Ahmed Hassan (footballer, born 1975)

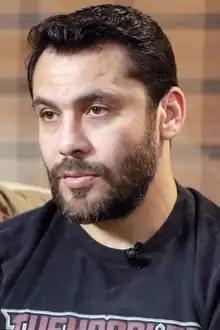
Hassan in 2019

Ahmed Hassan Kamel Hussein (born 2 May 1975) is an Egyptian former professional footballer who played as an attacking midfielder or on the right wing. He is the fourth most capped international male footballer in history, having made 184 appearances for the Egypt national team. Hassan is regarded as one of the best players in African football history.